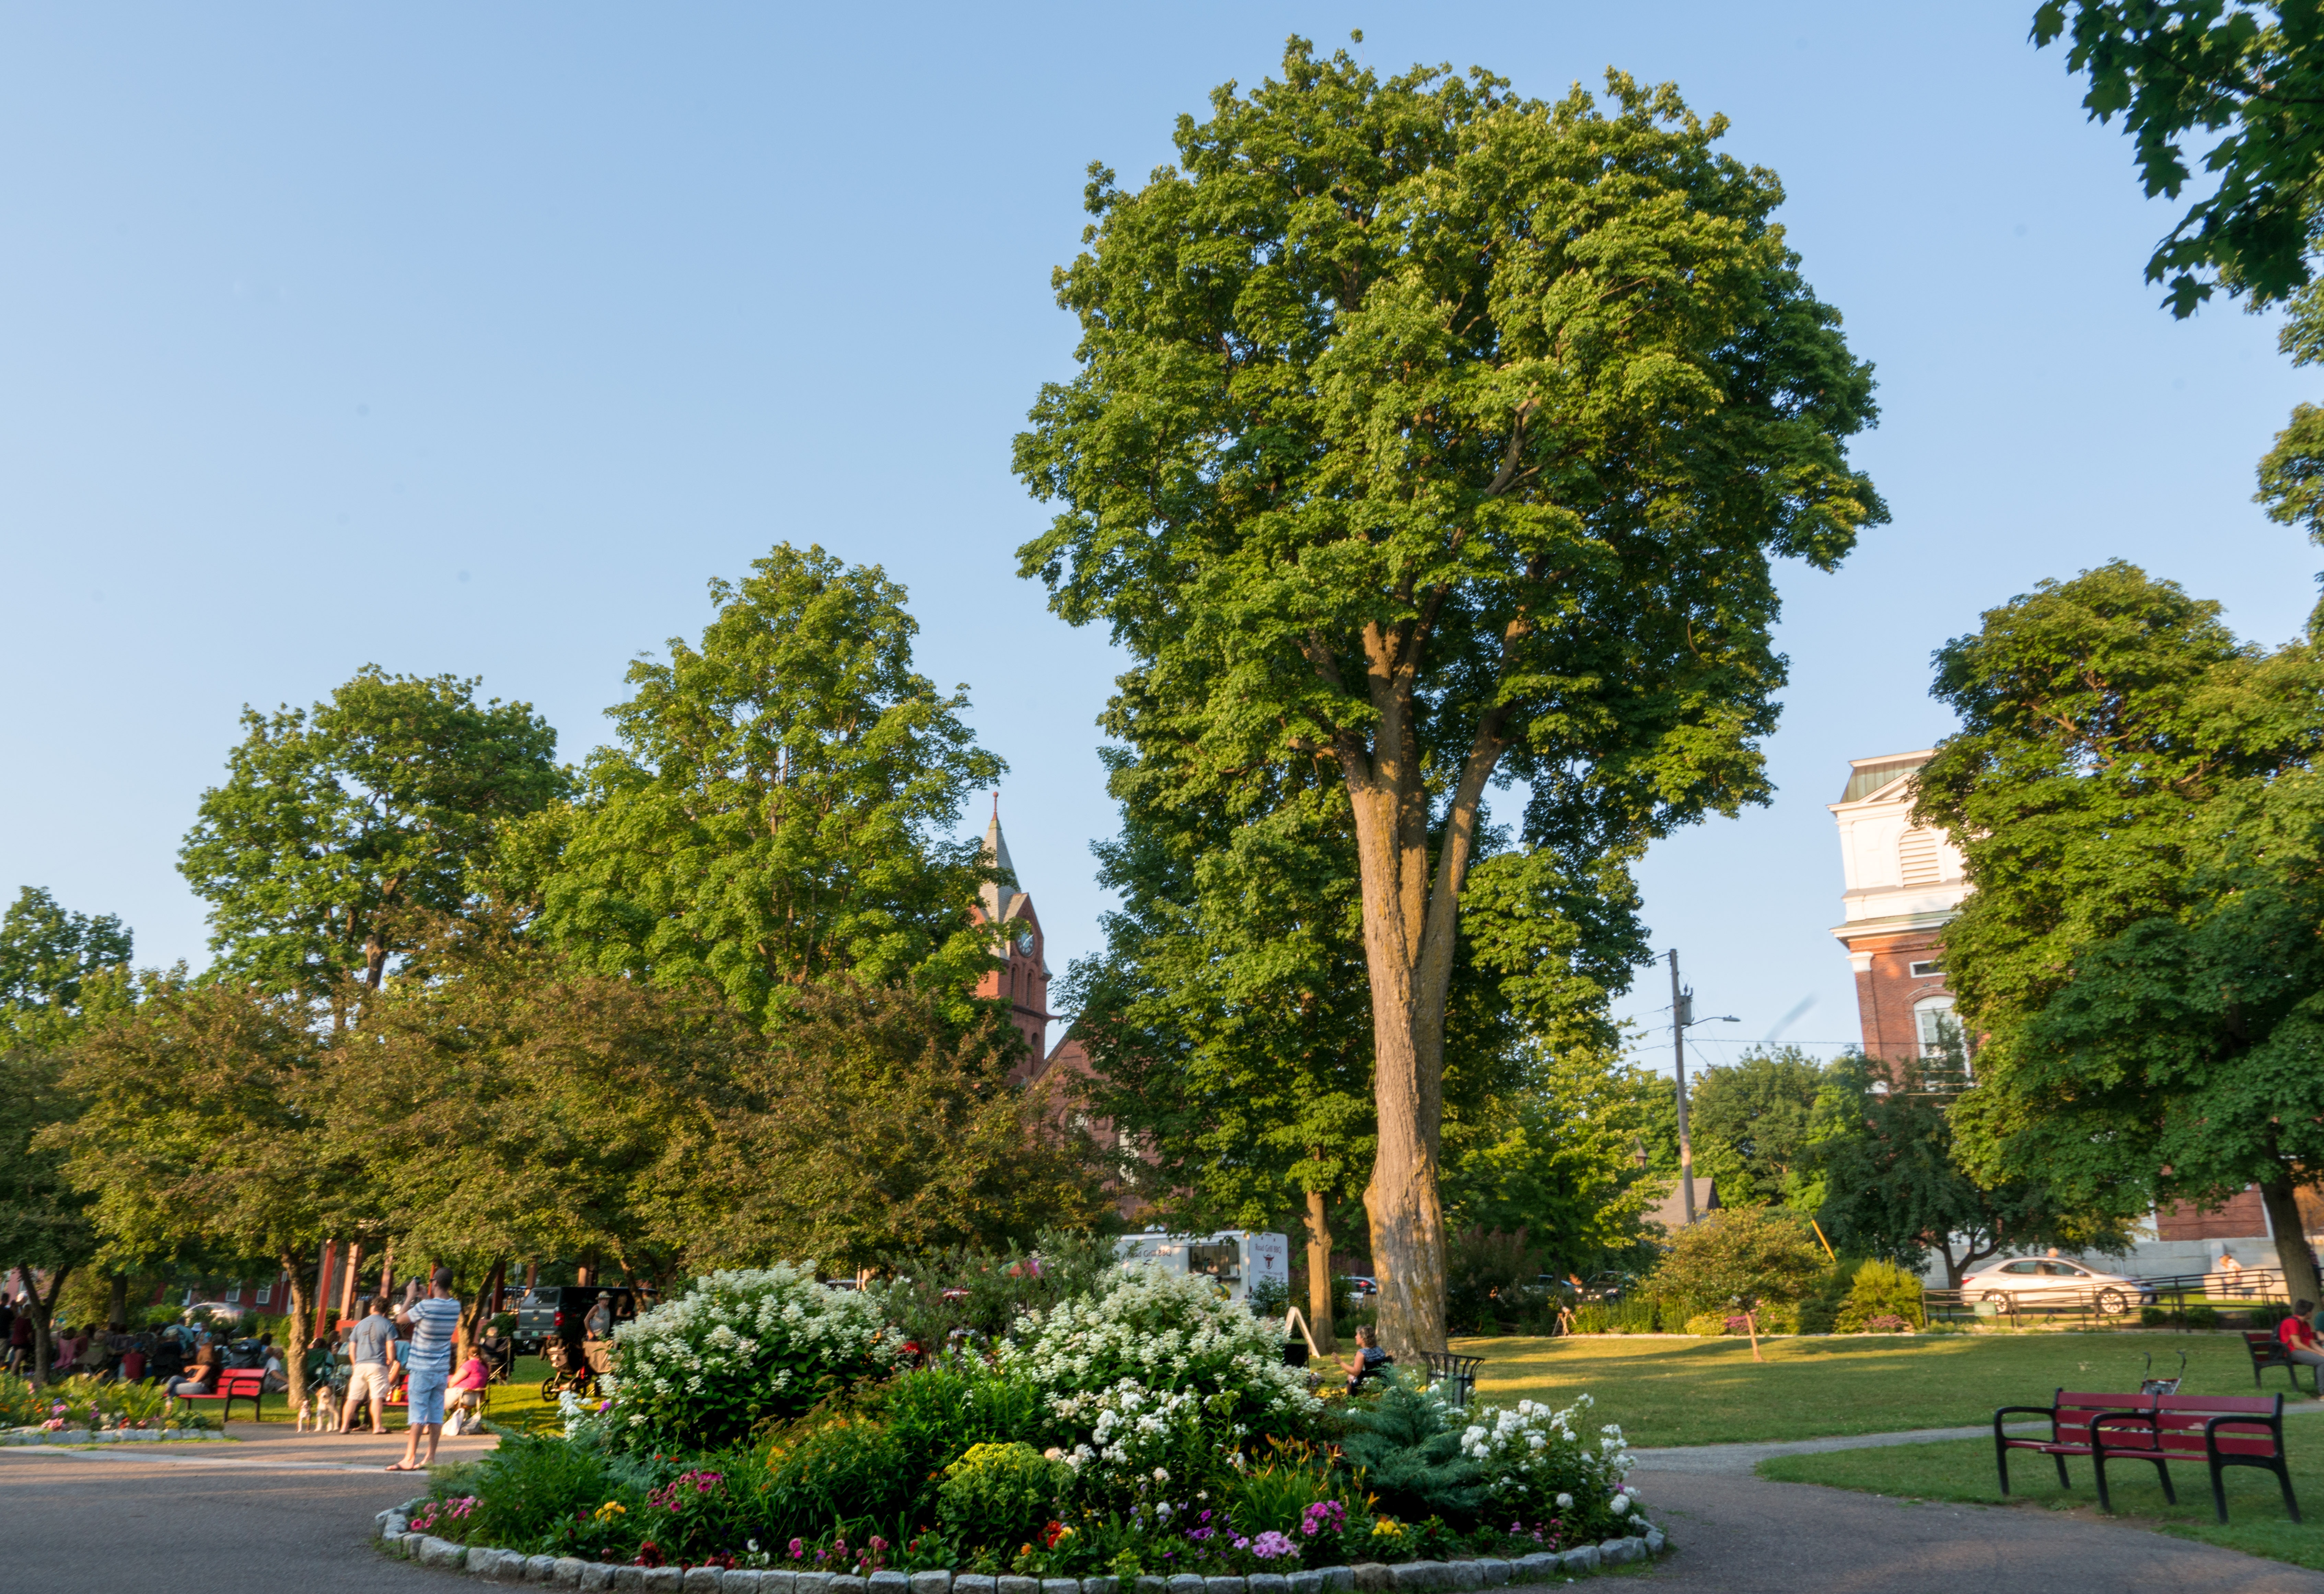
tree, nature, architecture, plant, countryside, flower, travel, village, rural, park, botany, garden, outdoors, picturesque, botanical garden, estate, vermont, neighbourhood, small town, st albans, residential area, woody plant, land plant, arecales